Robert Huff

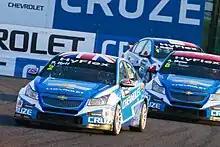
Huff leading team-mates Alain Menu and Yvan Muller at the 2012 FIA WTCC Race of Japan.

For 2009, Chevrolet switched to the Cruze chassis. Huff did not make the best of starts to the season, failing to progress through to Q2 at the Race of Brazil and scoring no points. It was not until the Race of Morocco when things picked up; Huff took pole position and won the first race to take his first points of the season and the first win for the Chevrolet Cruze. He qualified fifth at the Race of France but a good start meant he passed pole sitter Andy Priaulx and then Farfus on the second lap to take his second win of the season. Huff qualified on the front row for his home event, the Race of UK. He passed pole sitter Menu and led away from the restart after the safety car but was re-passed Menu, depriving Huff of a home win and putting him under pressure from the BMW of Priaulx. Huff qualified sixth for the Race of Germany but dropped to sixteenth on the grid after an engine change incurred a ten-place grid penalty. A first lap incident in the first race eliminated Huff along with Jörg Müller, Jordi Gené and Farfus. Gené caused an accident in the first race of the Race of Italy, making contact with Huff under braking who then made contact with SEAT of Rickard Rydell. Huff escaped any serious damage to hold onto third. He took pole position for the season finale at Macau and dominated the first race. Huff finished the season ranked fifth in the championship, ahead of teammates Alain Menu and Nicola Larini.